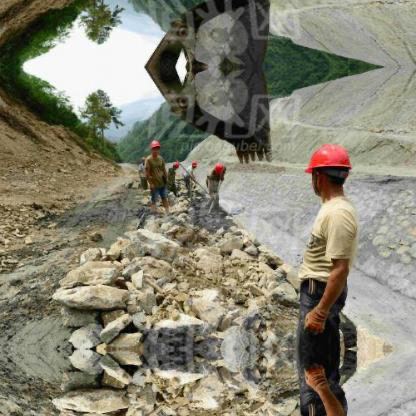
Objects in the image:
label: helmet
label: helmet
label: helmet
label: helmet
label: helmet
label: person
label: person
label: person
label: person
label: person
label: person